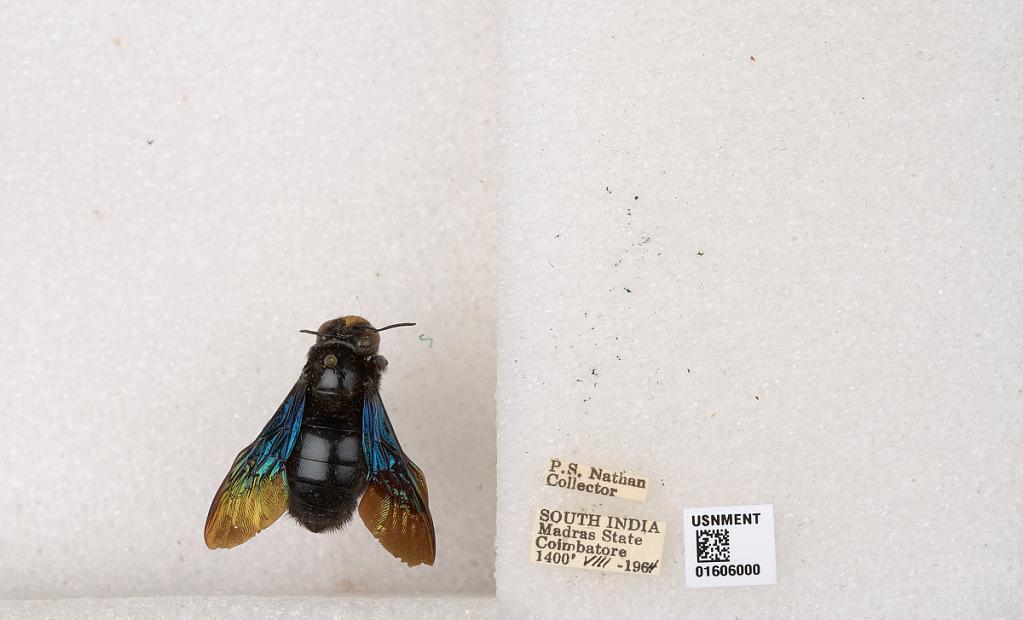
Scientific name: Xylocopa (Biluna) auripennis auripennis Lepeletier
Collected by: P. Nathan
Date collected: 1964-8-1
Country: India
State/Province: Tamil Nadu
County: Coimbatore
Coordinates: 10.9955, 76.9034